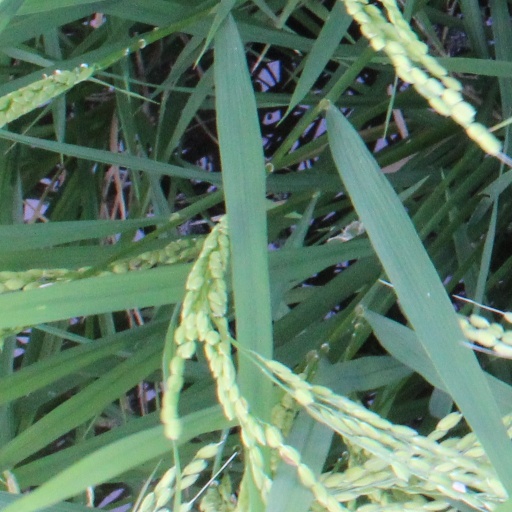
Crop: rice